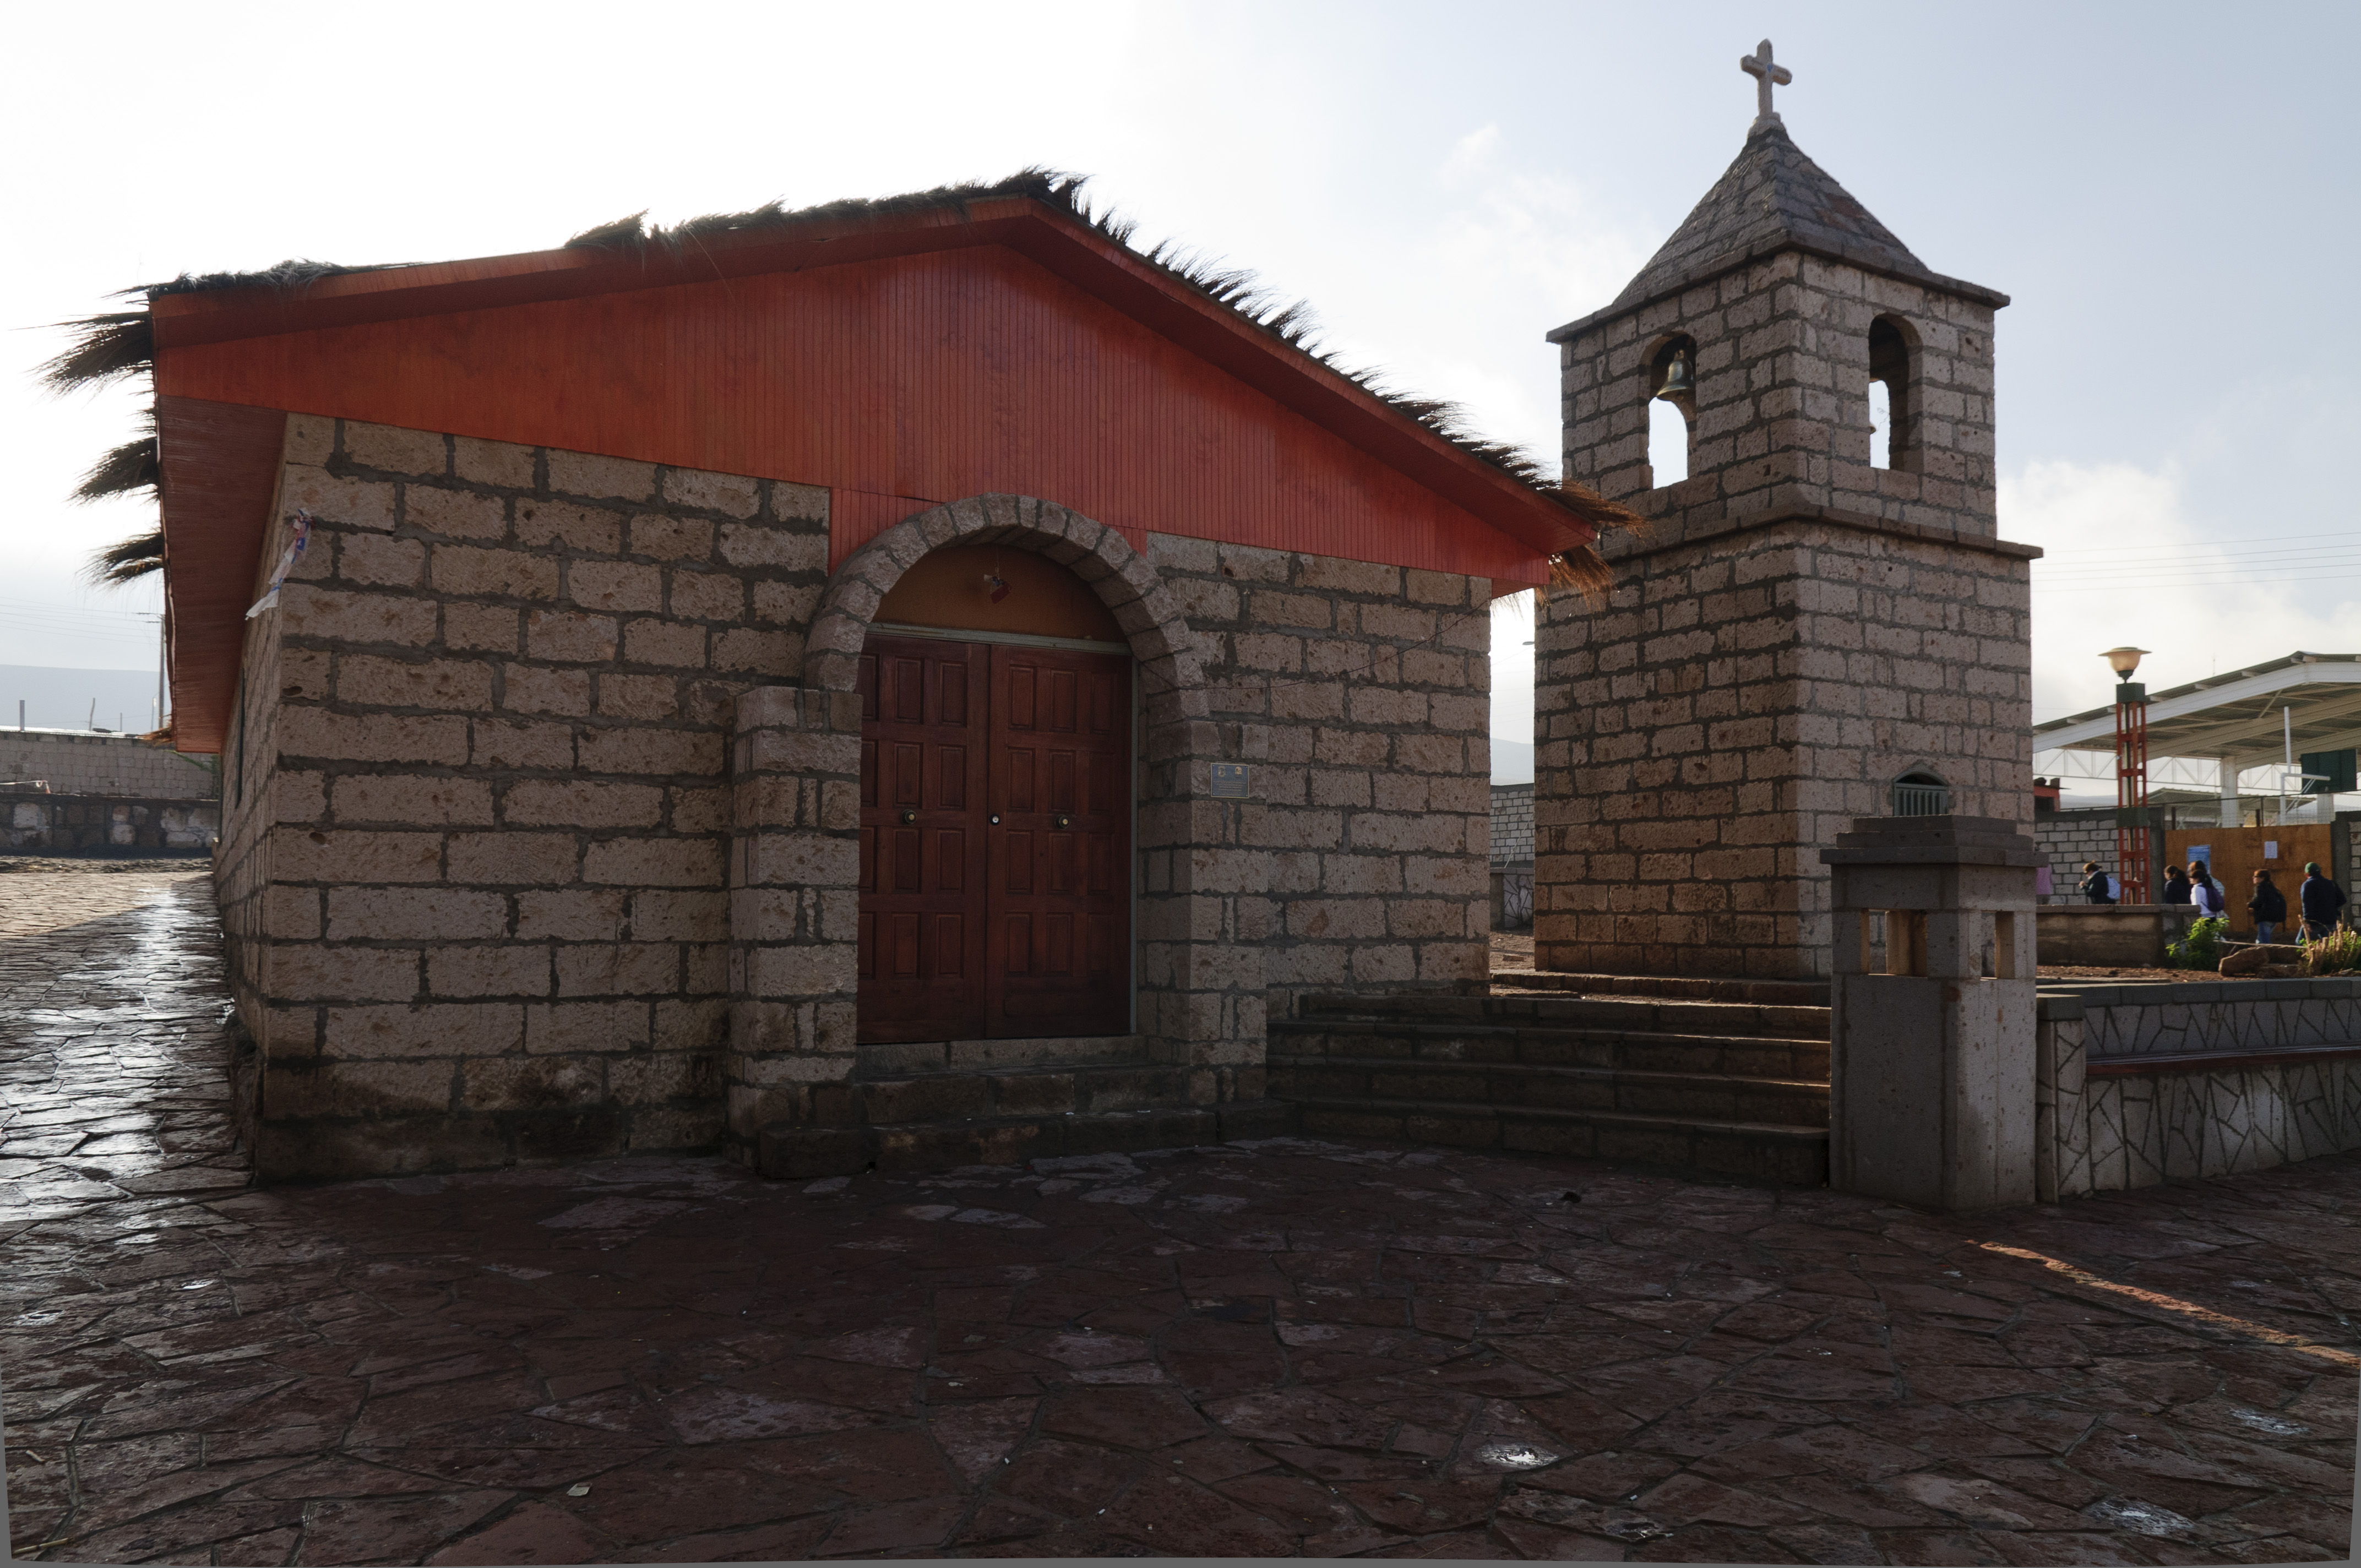
building, cottage, facade, property, chapel, nikon, brick, place of worship, chile, estate, brickwork, sanpedrodeatacama, d300